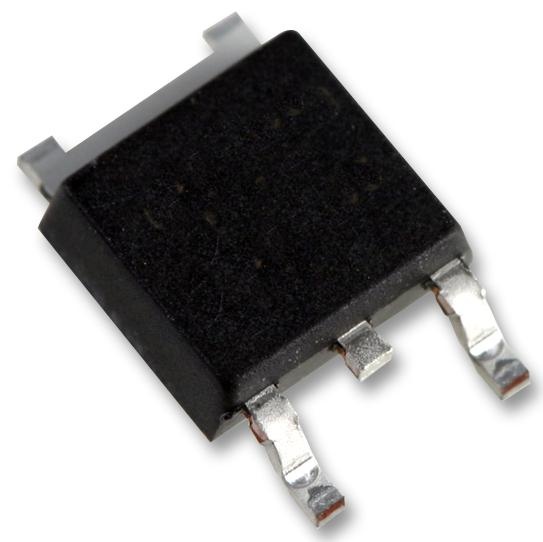
STD7NM60N MOSFET, N Ch, 600v, 5A, DPAK STMICROELECTRONICS
STMICROELECTRONICS - STD7NM60N - Power MOSFET, N Channel, 600 V, 5 A, 0.84 ohm, TO-252 (DPAK), Surface Mount Transistor Polarity: N Channel Continuous Drain Current Id: 5A Drain Source Voltage Vds: 600V On Resistance Rds(on): 0.84ohm Rds(on) Test Voltage Vgs: 10V Threshold Voltage Vgs: 3V Power Dissipation Pd: 45W Transistor Case Style: TO-252 No. of Pins: 3Pins Operating Temperature Max: 150°C Product Range: - Automotive Qualification Standard: - MSL: MSL 1 - Unlimited SVHC: No SVHC (17-Dec-2015)
Brand: STMicroelectronics
Category: Electronics > Circuit Boards & Components > Semiconductors > Transistors